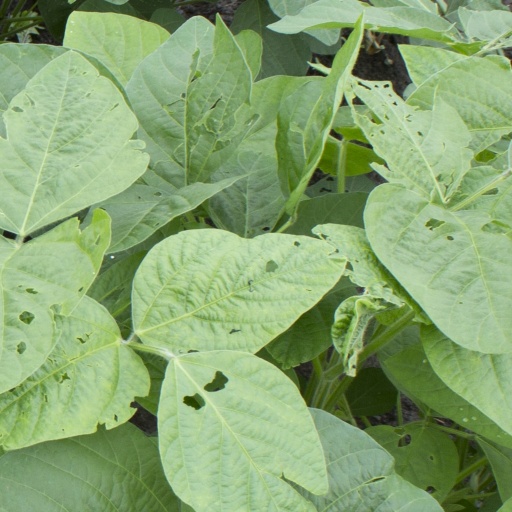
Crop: soybean